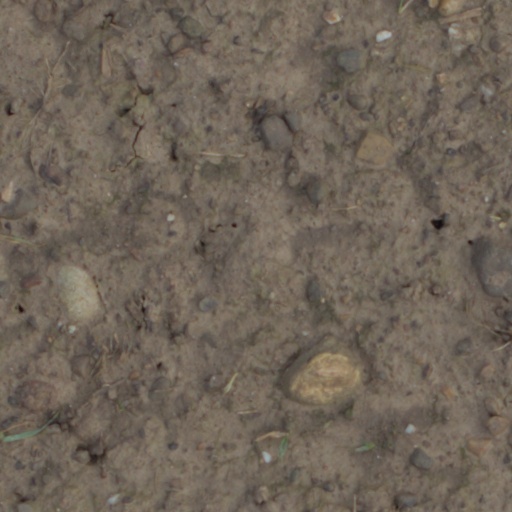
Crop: wheat